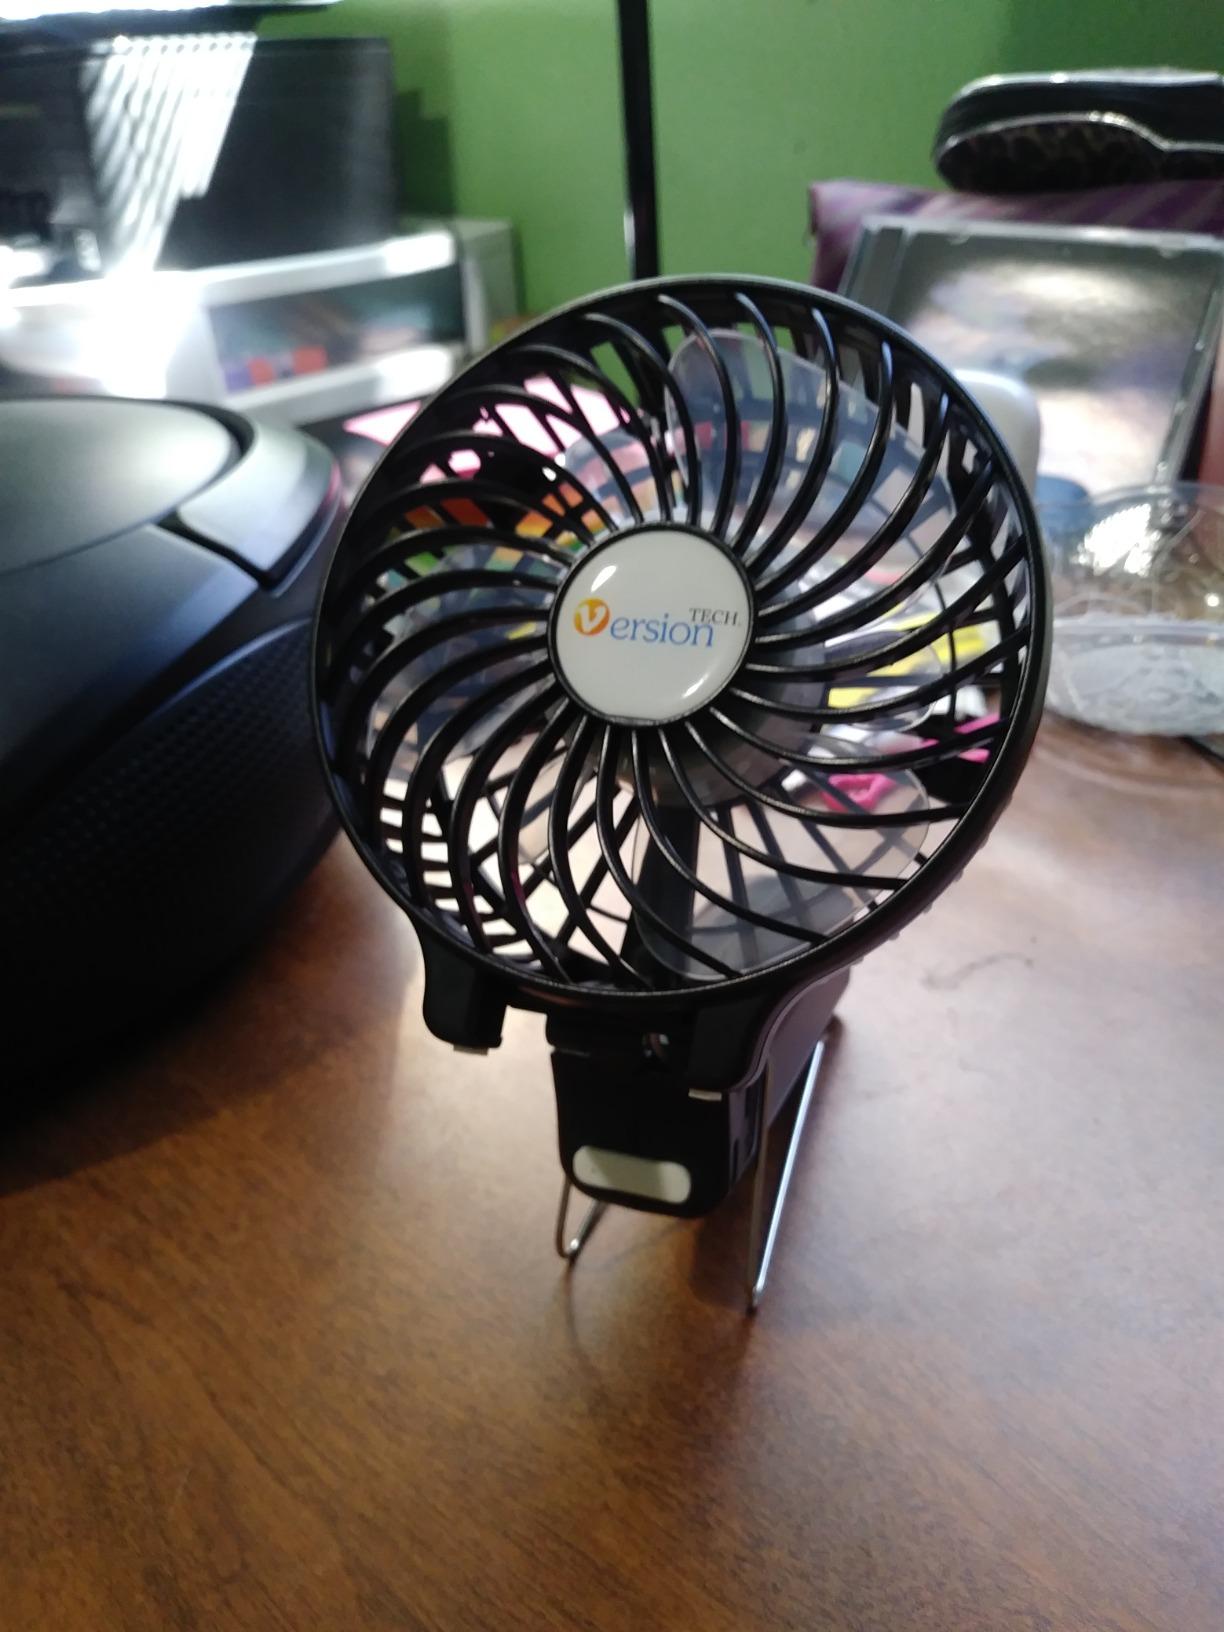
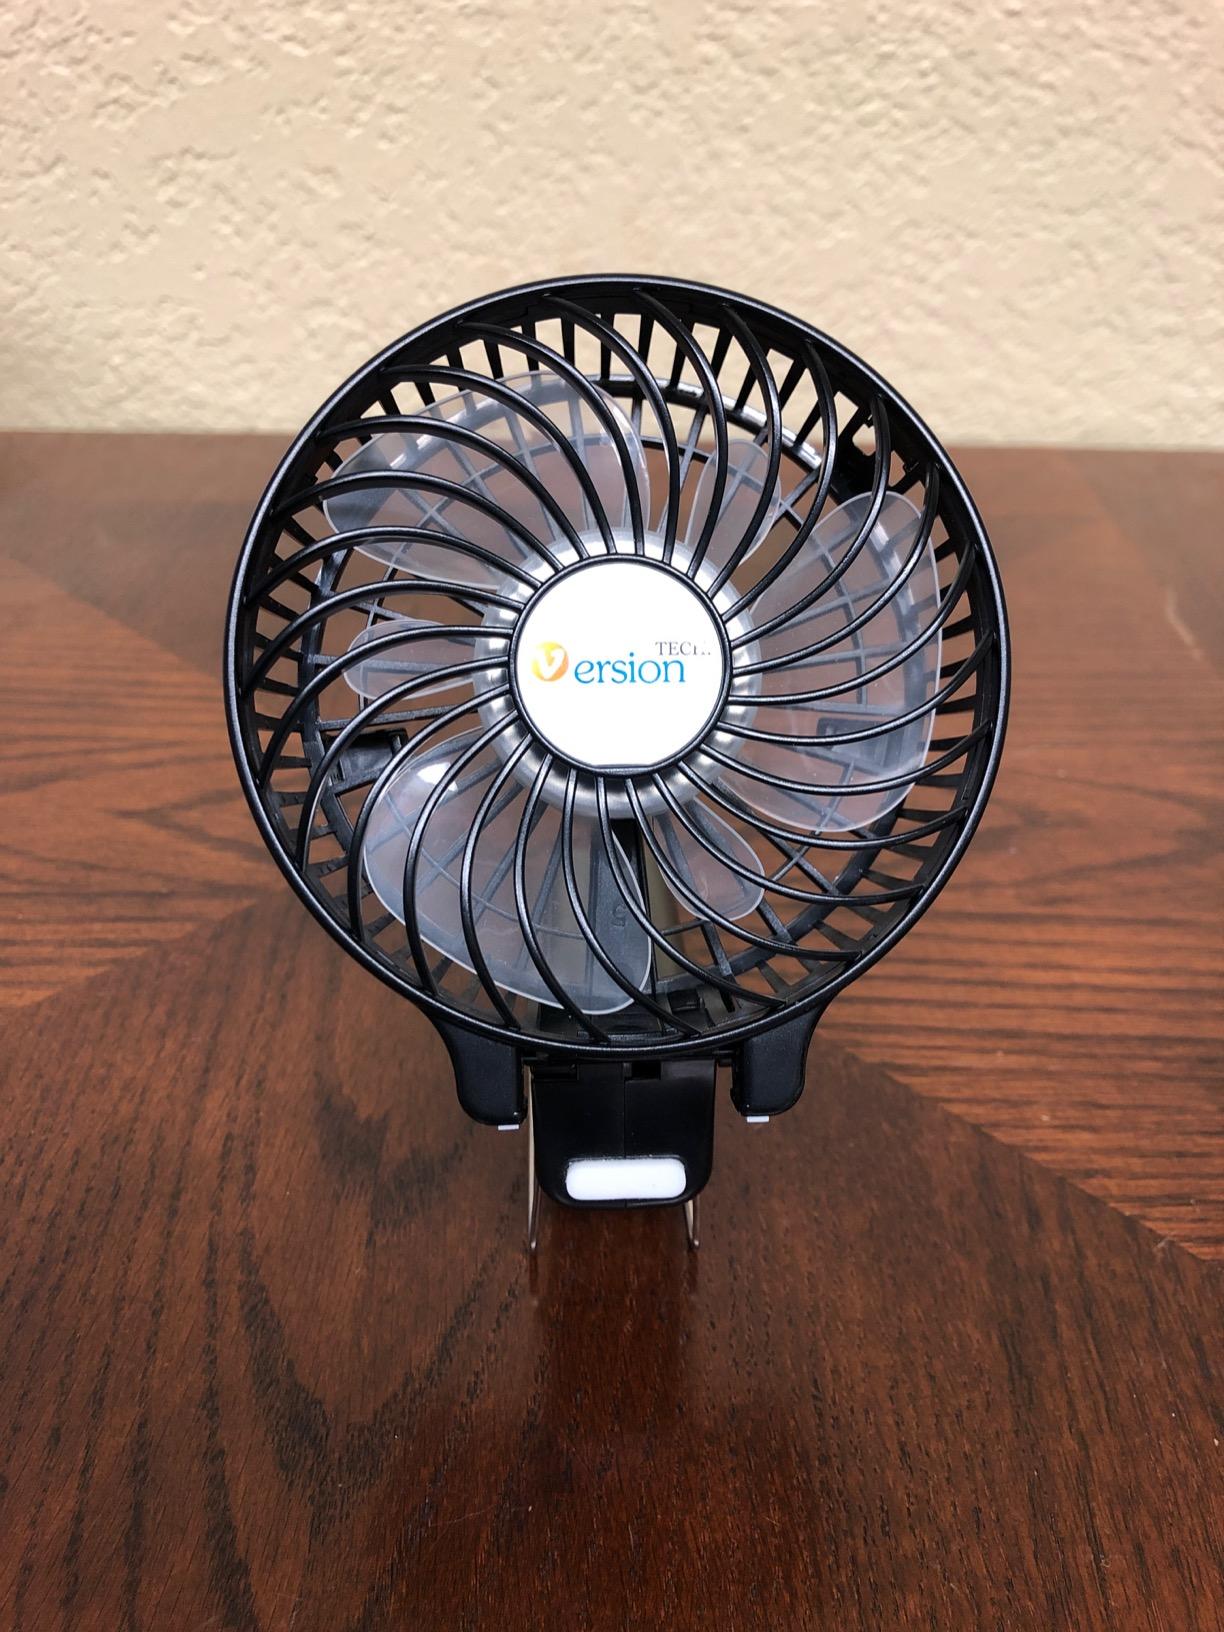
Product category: fan
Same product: yes